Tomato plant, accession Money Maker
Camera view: horizontal (90 deg, fisheye); turntable rotation: 300 degrees
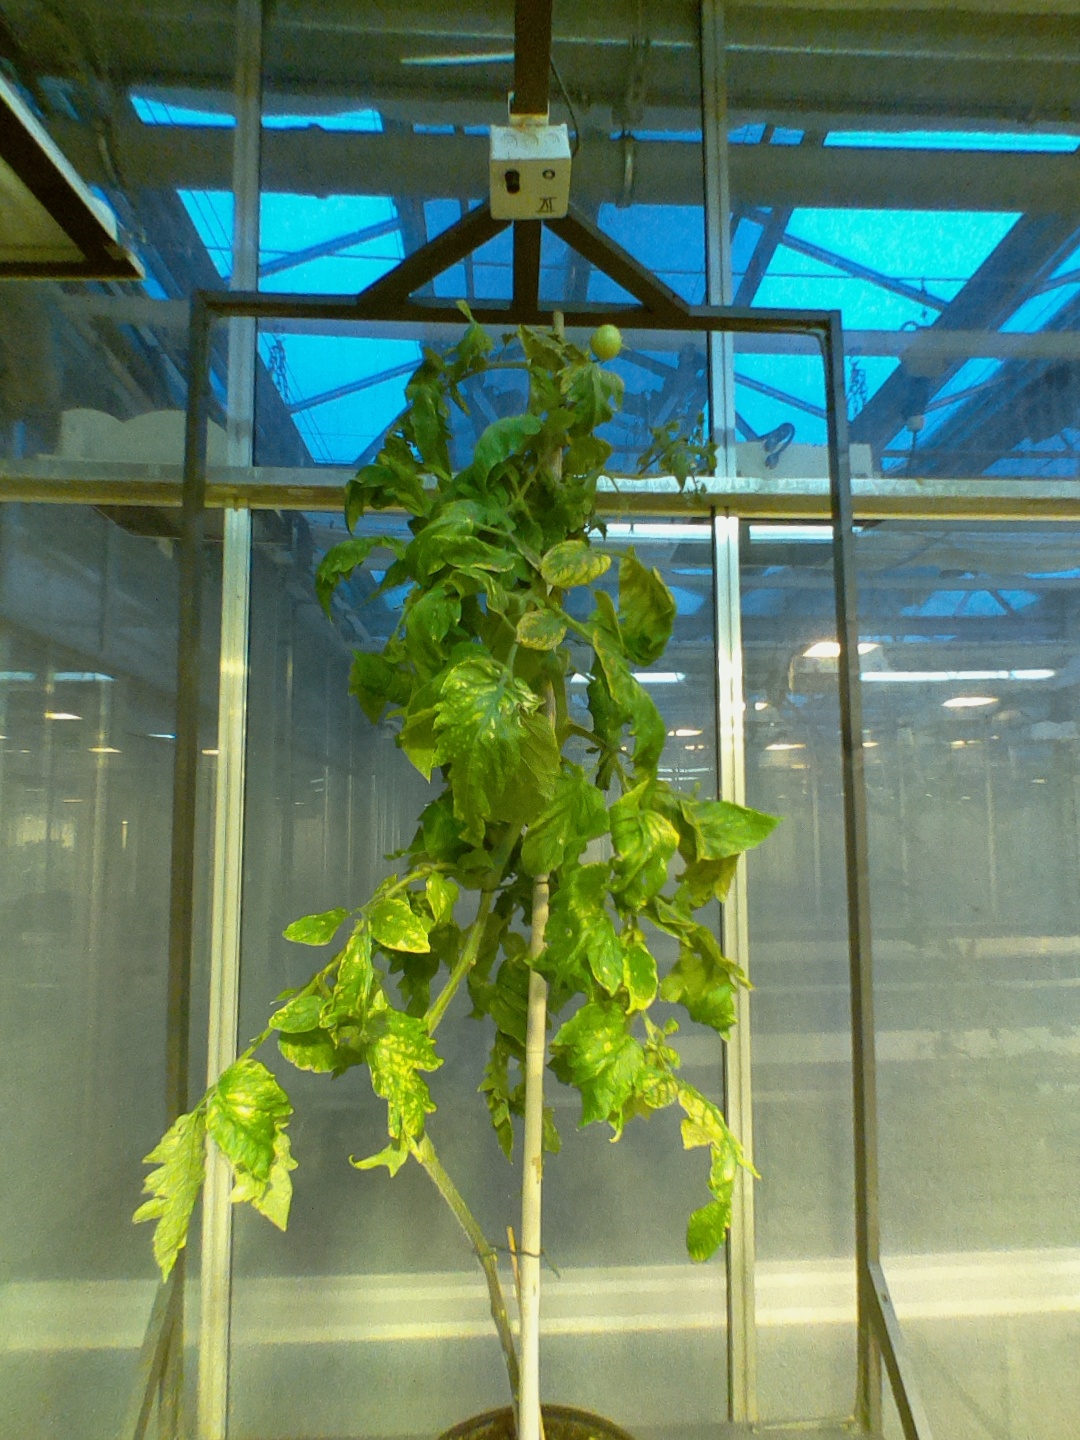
BBCH growth stage 77: 70%-80% of final fruit size